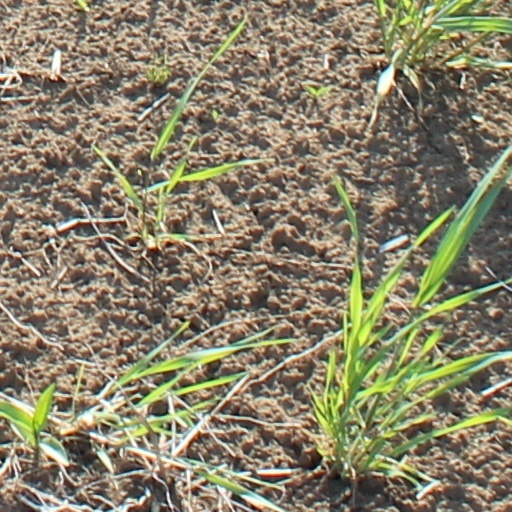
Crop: wheat